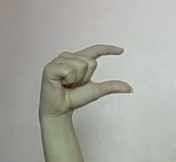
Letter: dal